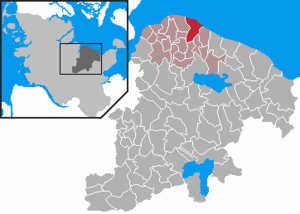
Schönberg (Holsten)
Kort
Schönberg er en administrationsby og kommune i det nordlige Tyskland, beliggende i Amt Probstei i den nordlige del af Kreis Plön. Kreis Plön ligger i den østlige/centrale del af delstaten Slesvig-Holsten.